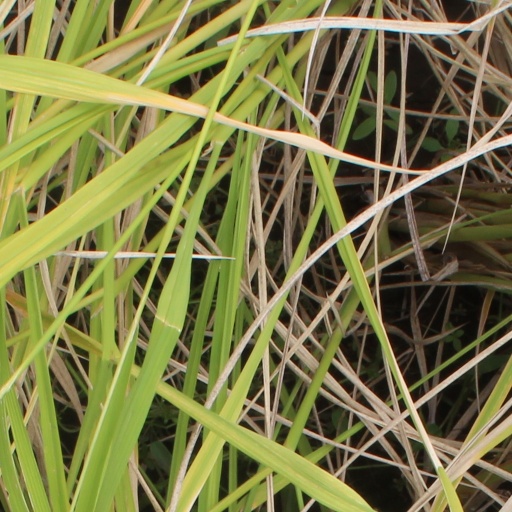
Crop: rice